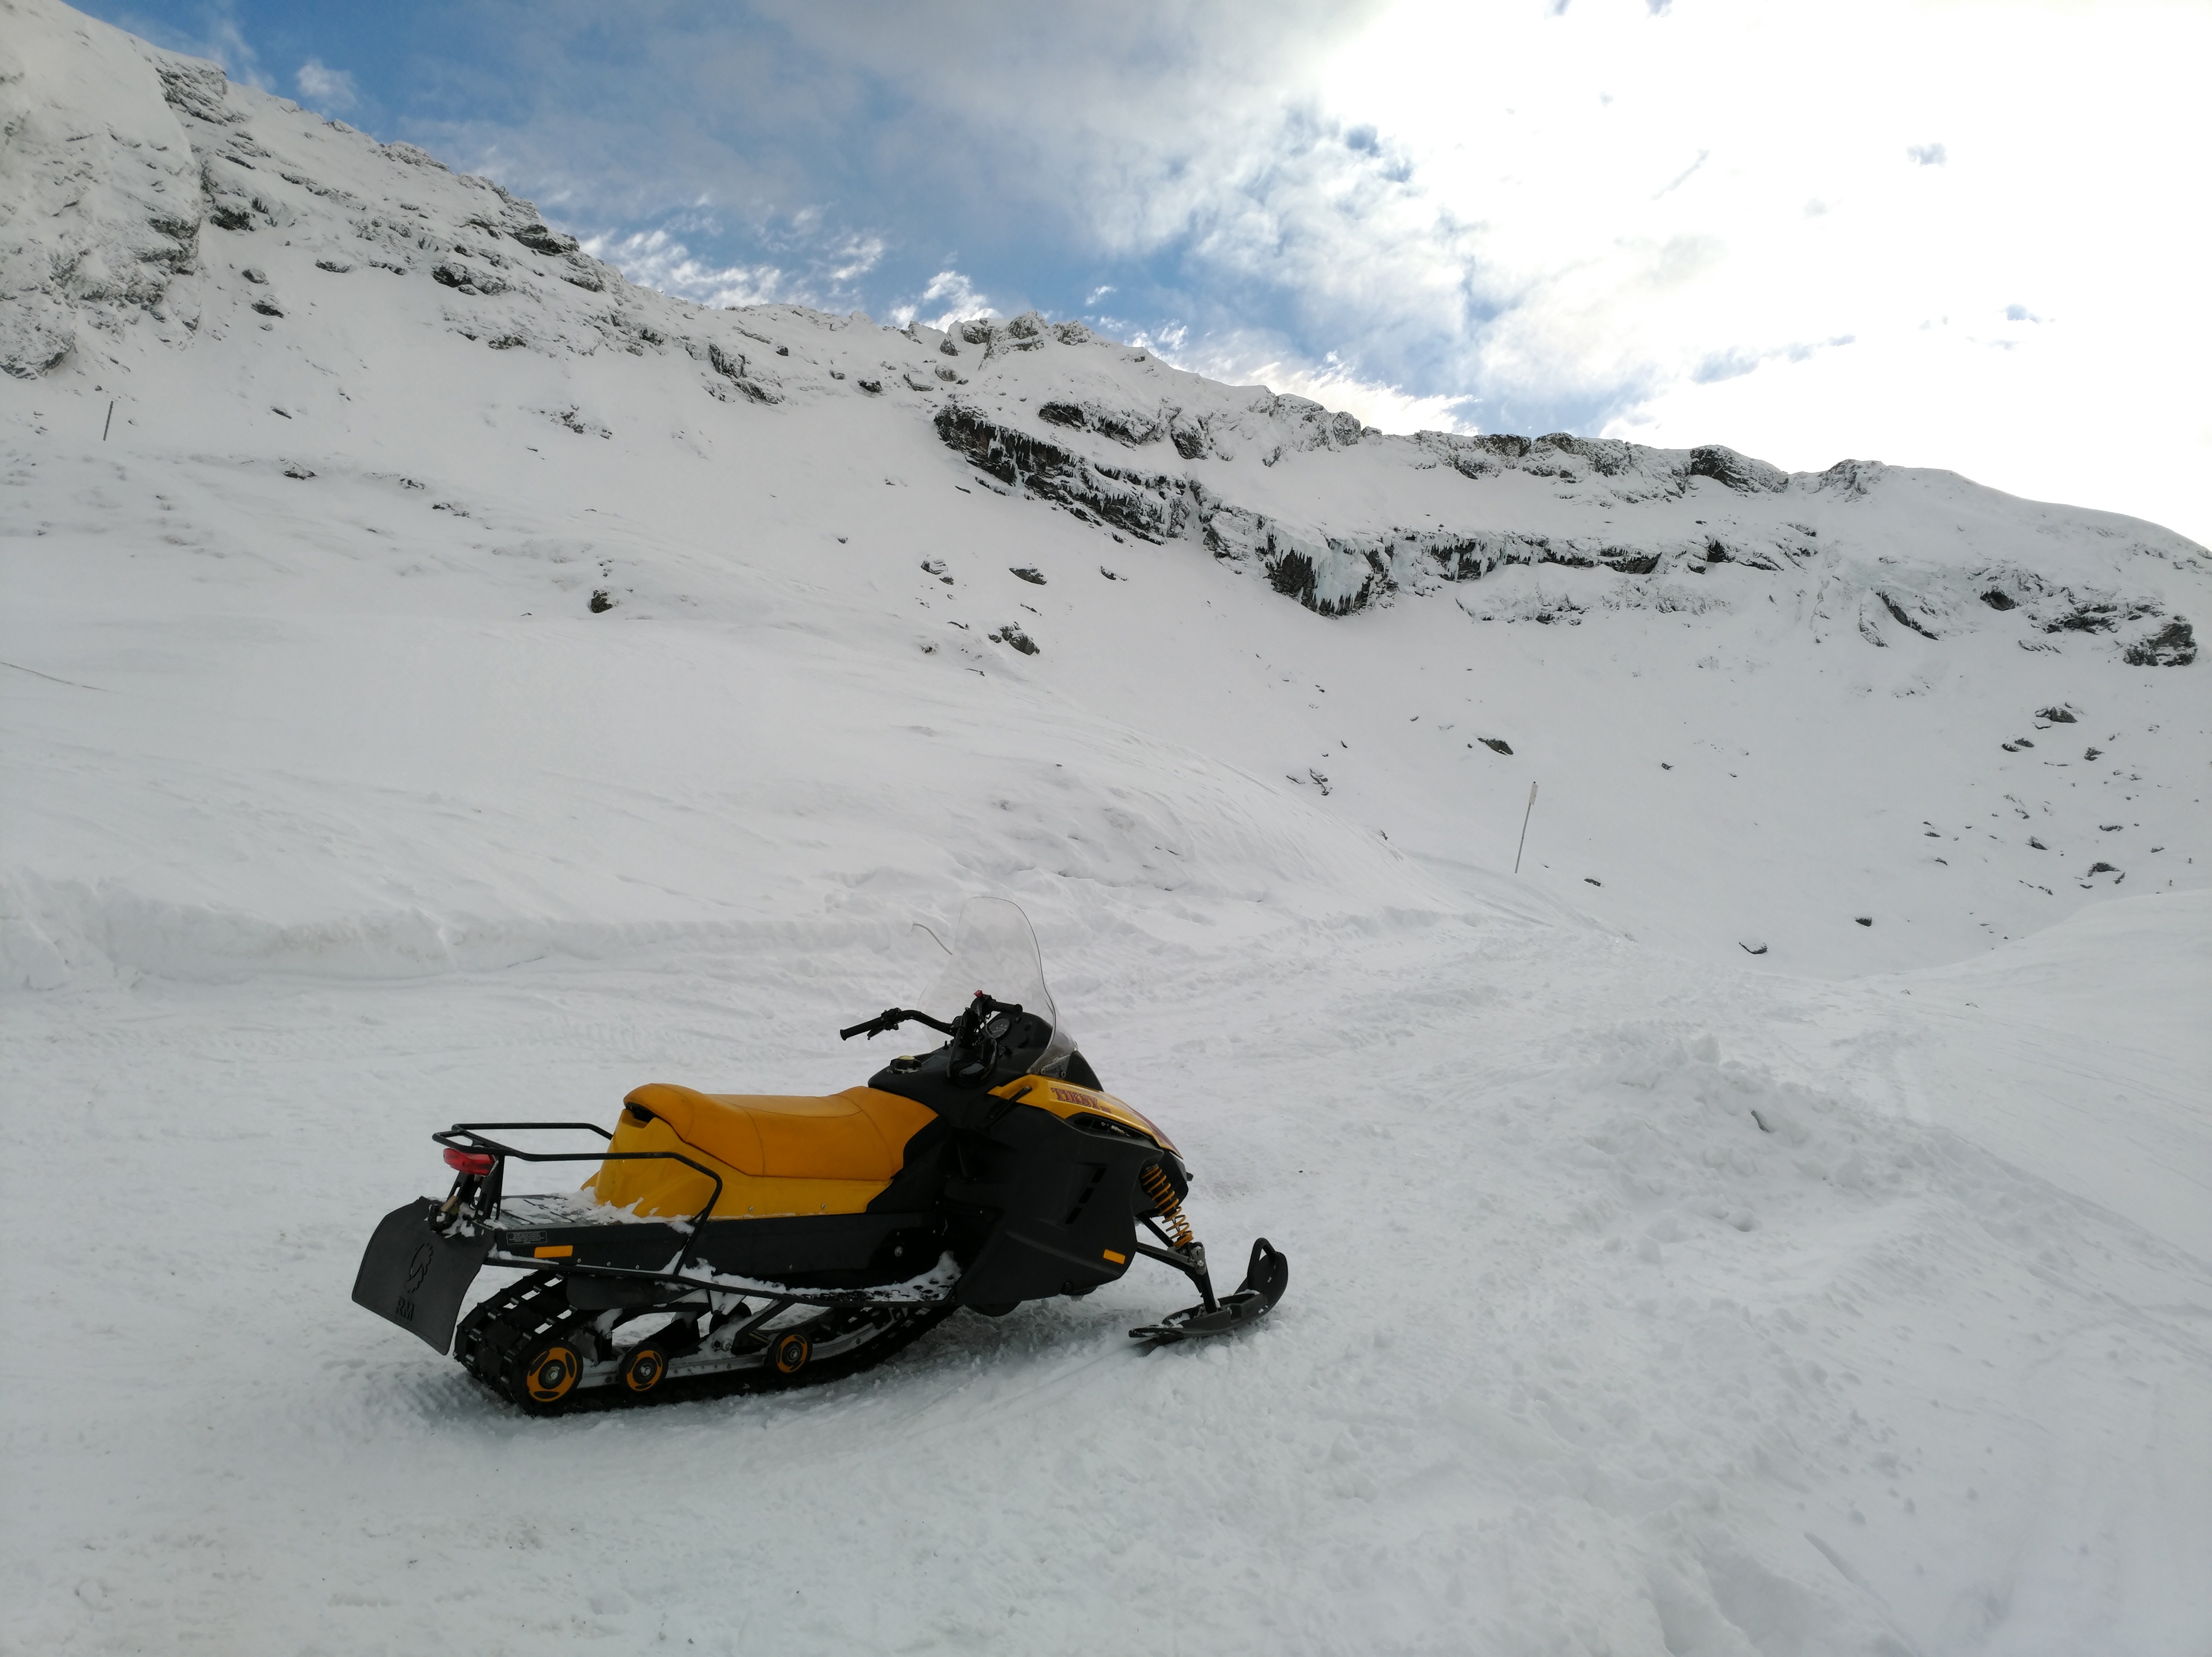
mountain, snow, winter, vehicle, weather, winter sport, sports, racing, motorsport, land vehicle, auto racing, geological phenomenon, snowmobile